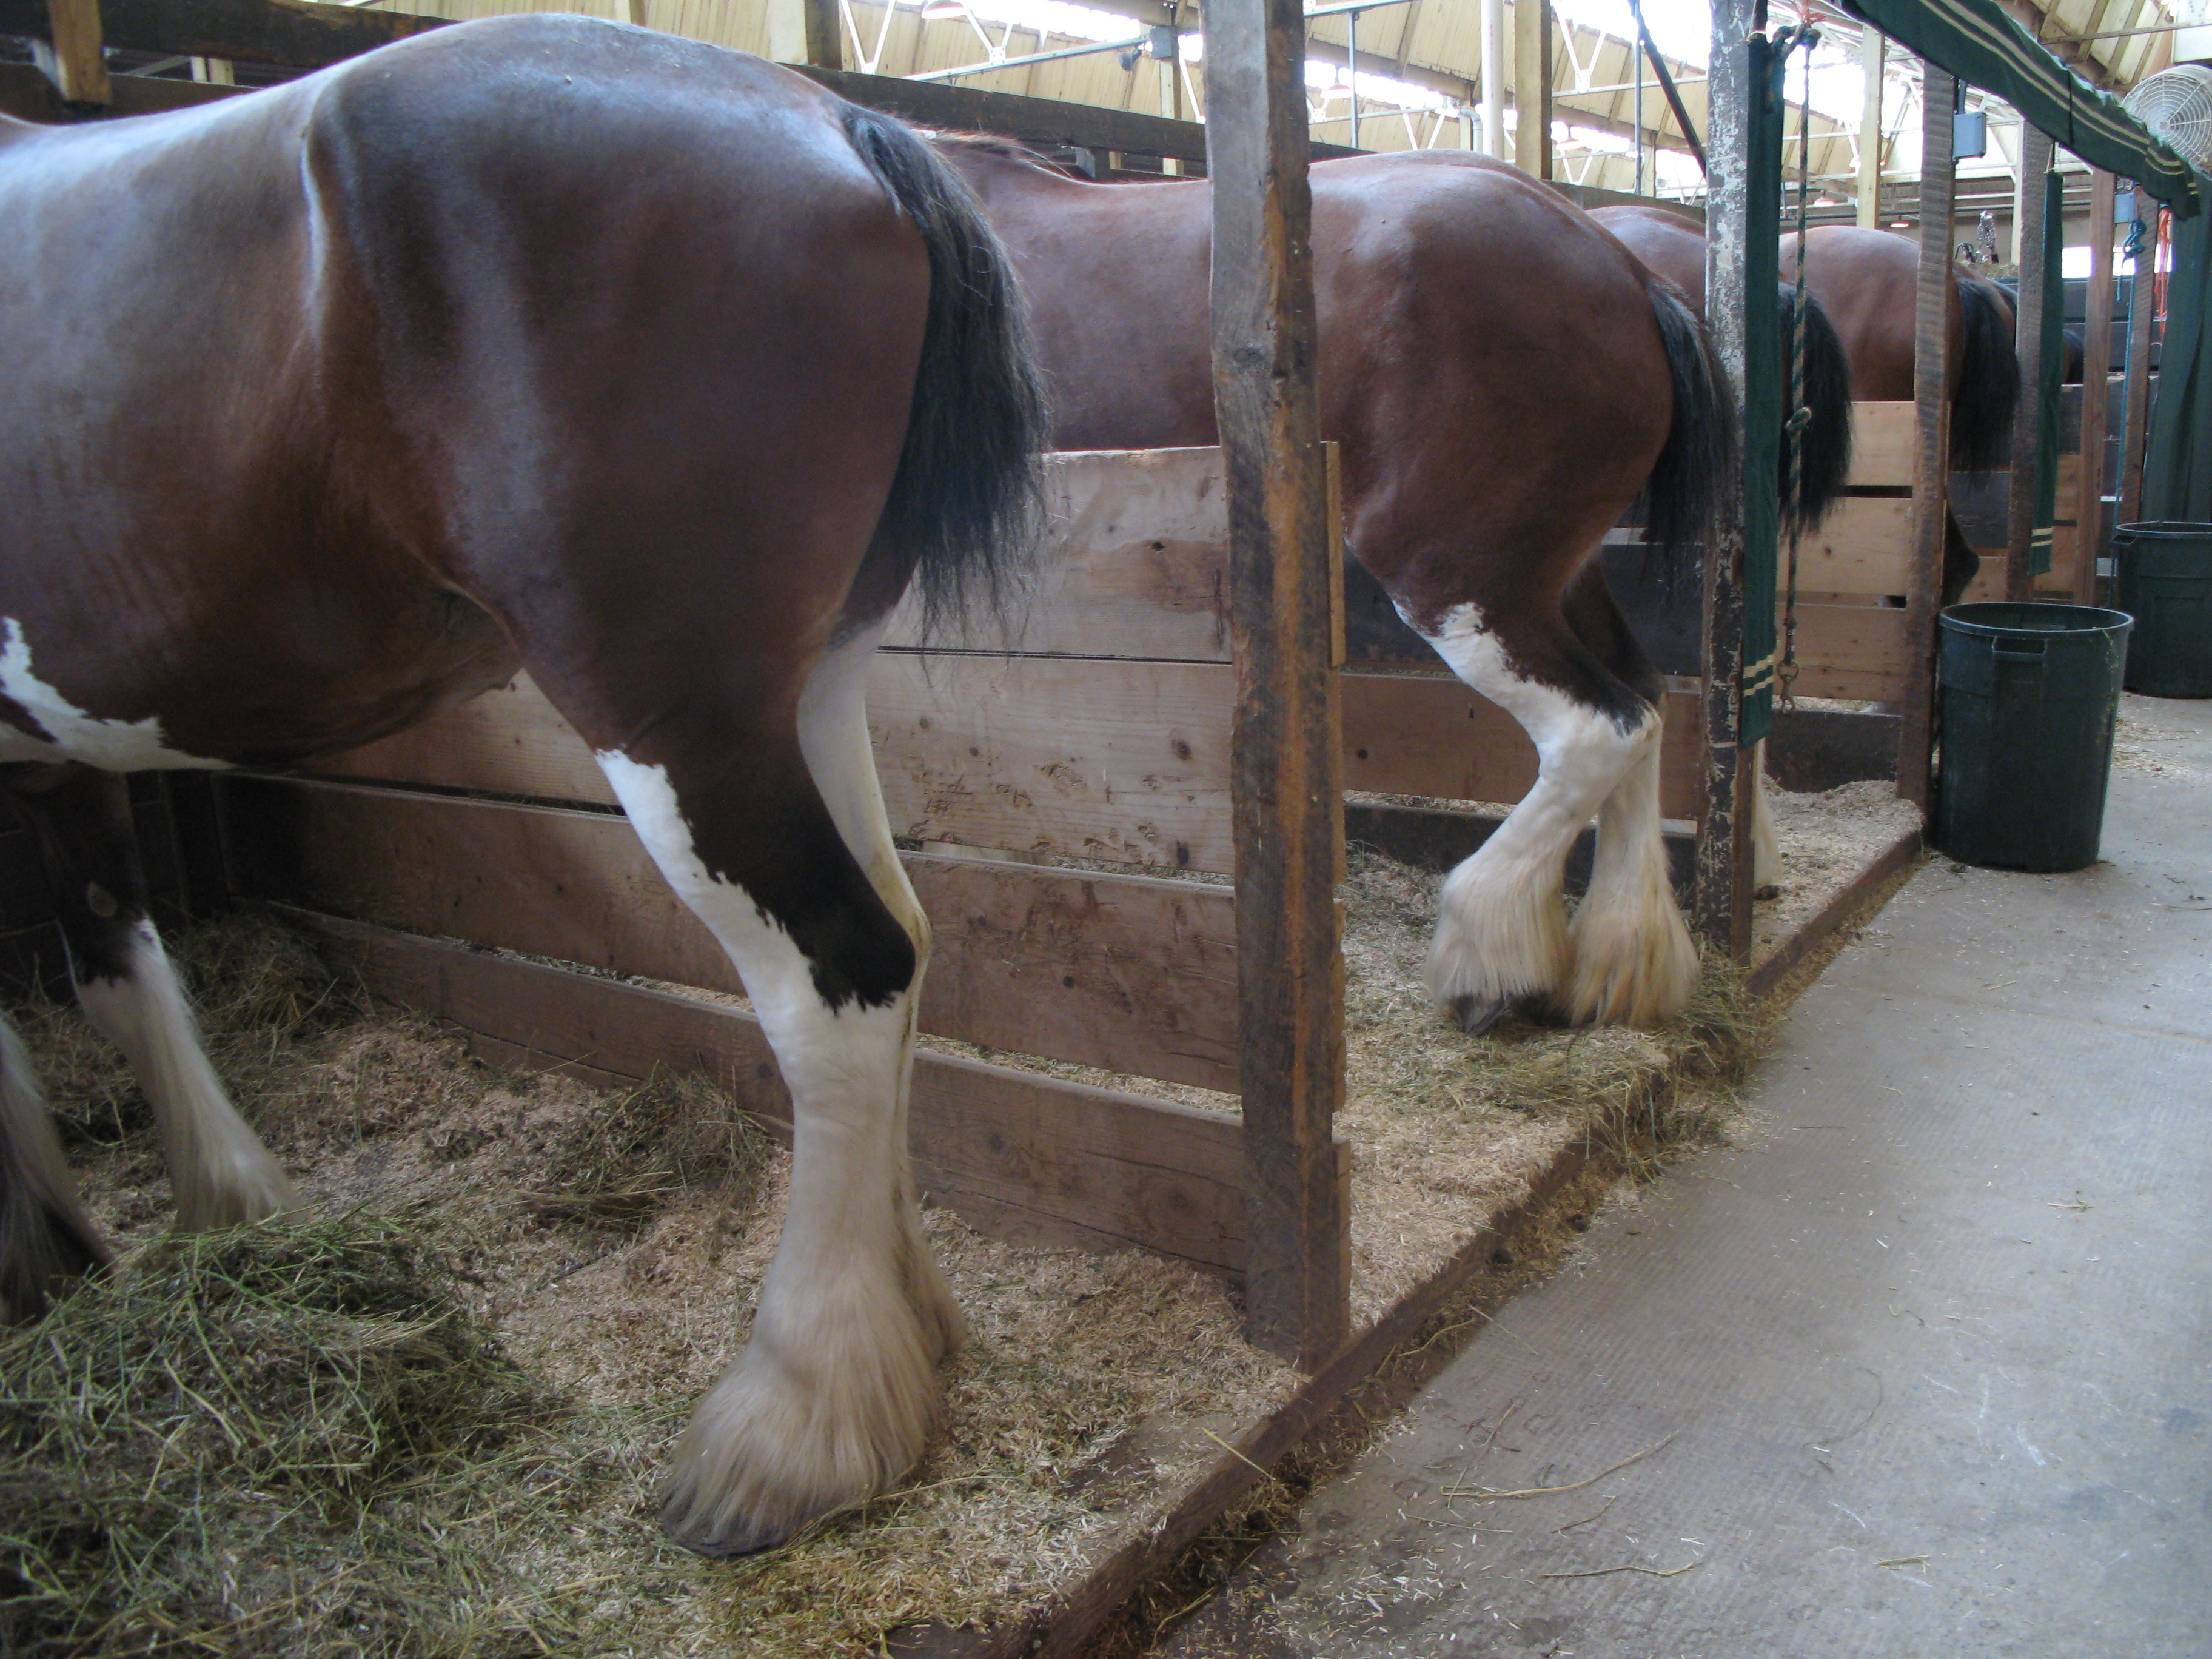
pasture, horse, mammal, mare, dairy cow, cattle like mammal, horse like mammal